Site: brandenburg
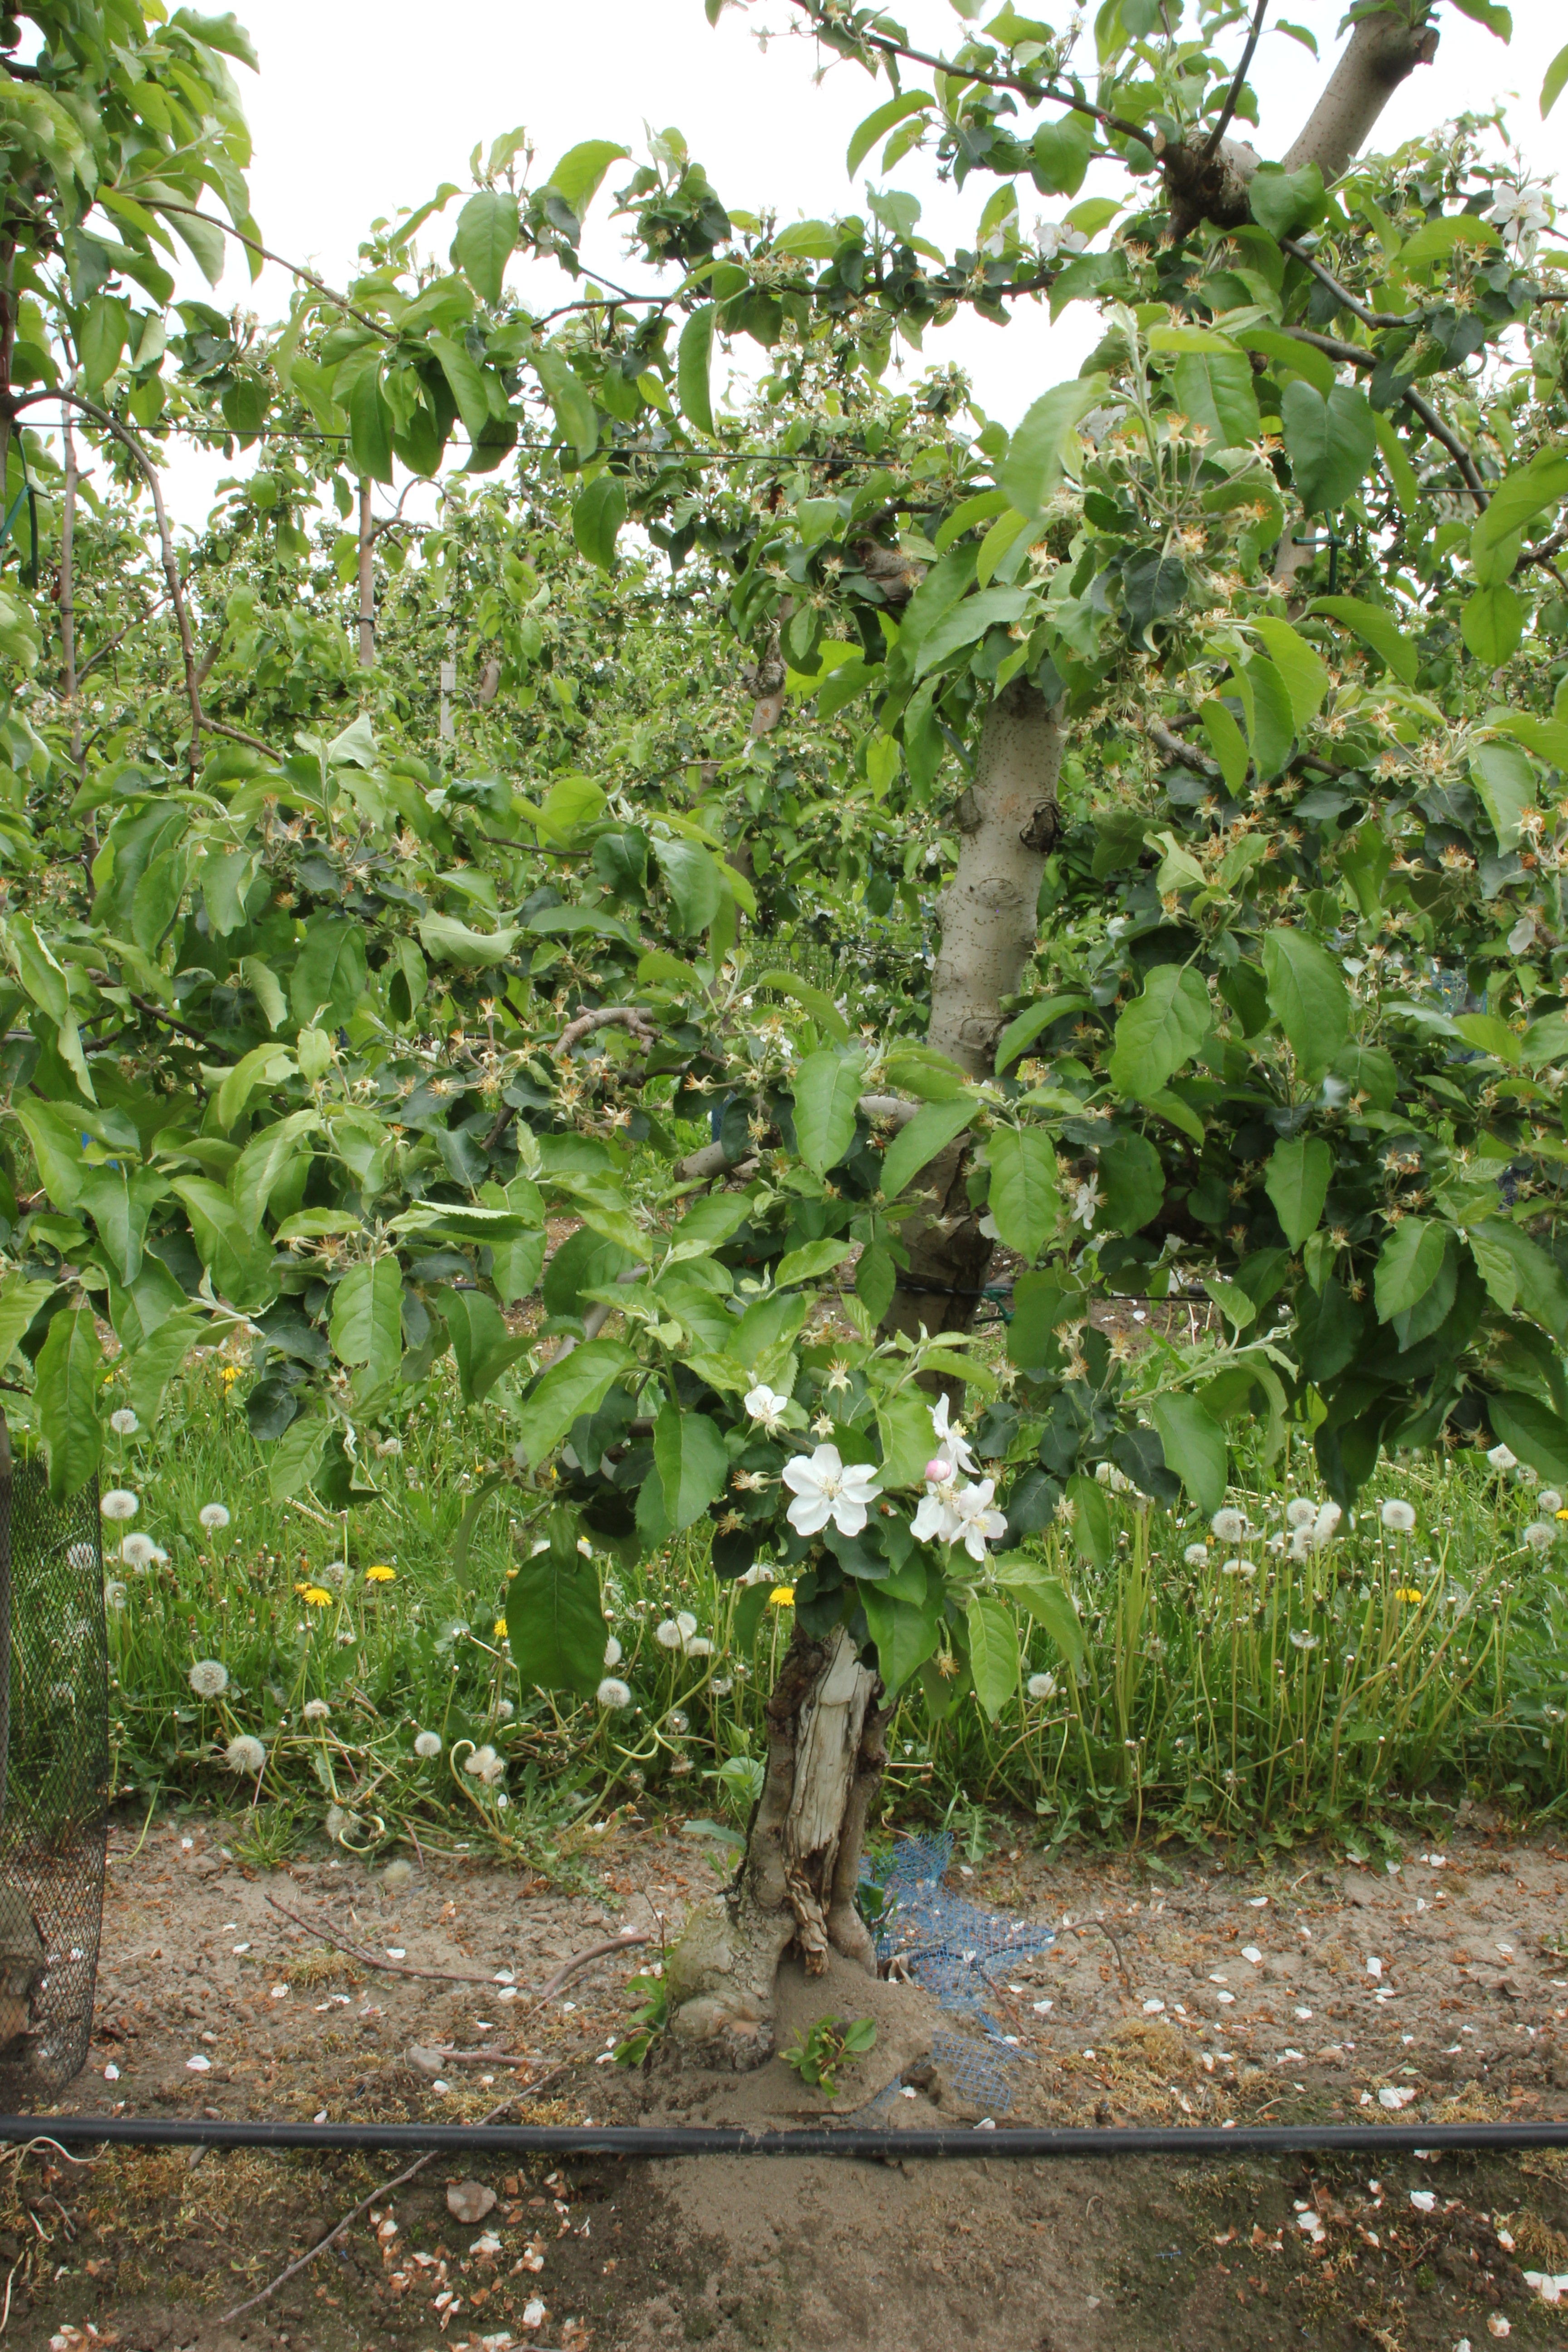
Growth stage (BBCH 67): Flowering